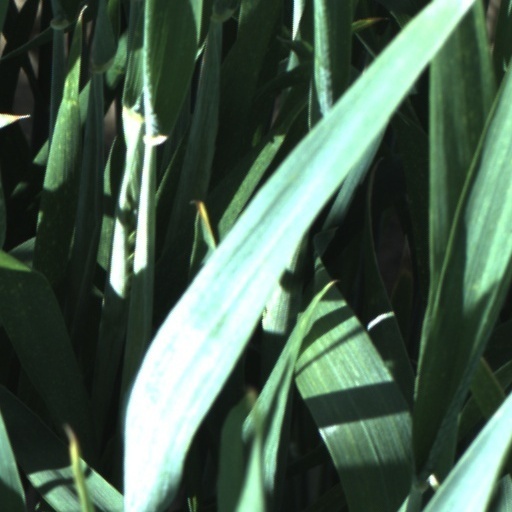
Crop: wheat